Flash freezing

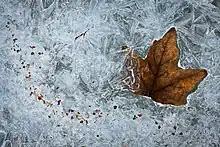
Ice crystals in a frozen pond. When the water cools slowly, crystals are formed. Freezing quickly reduces crystal formation.

In physics and chemistry, flash freezing is a process by which an object is rapidly frozen by subjecting an object to cryogenic temperatures, or through direct contact with liquid nitrogen at .